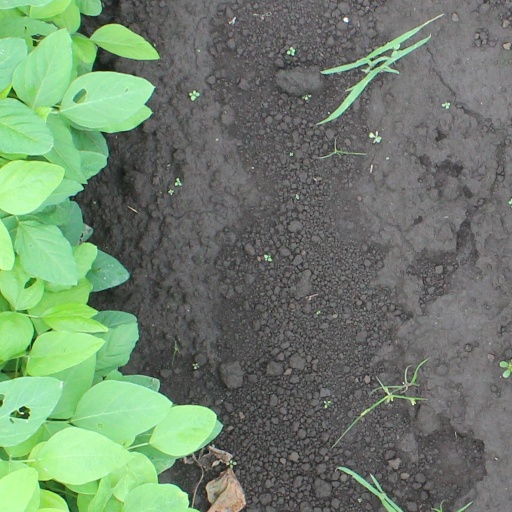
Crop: soybean